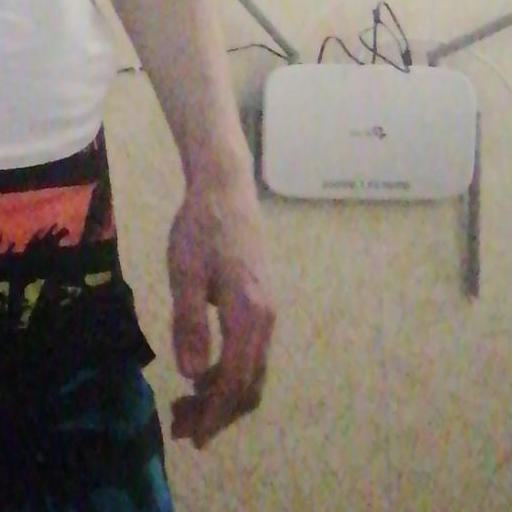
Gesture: no_gesture